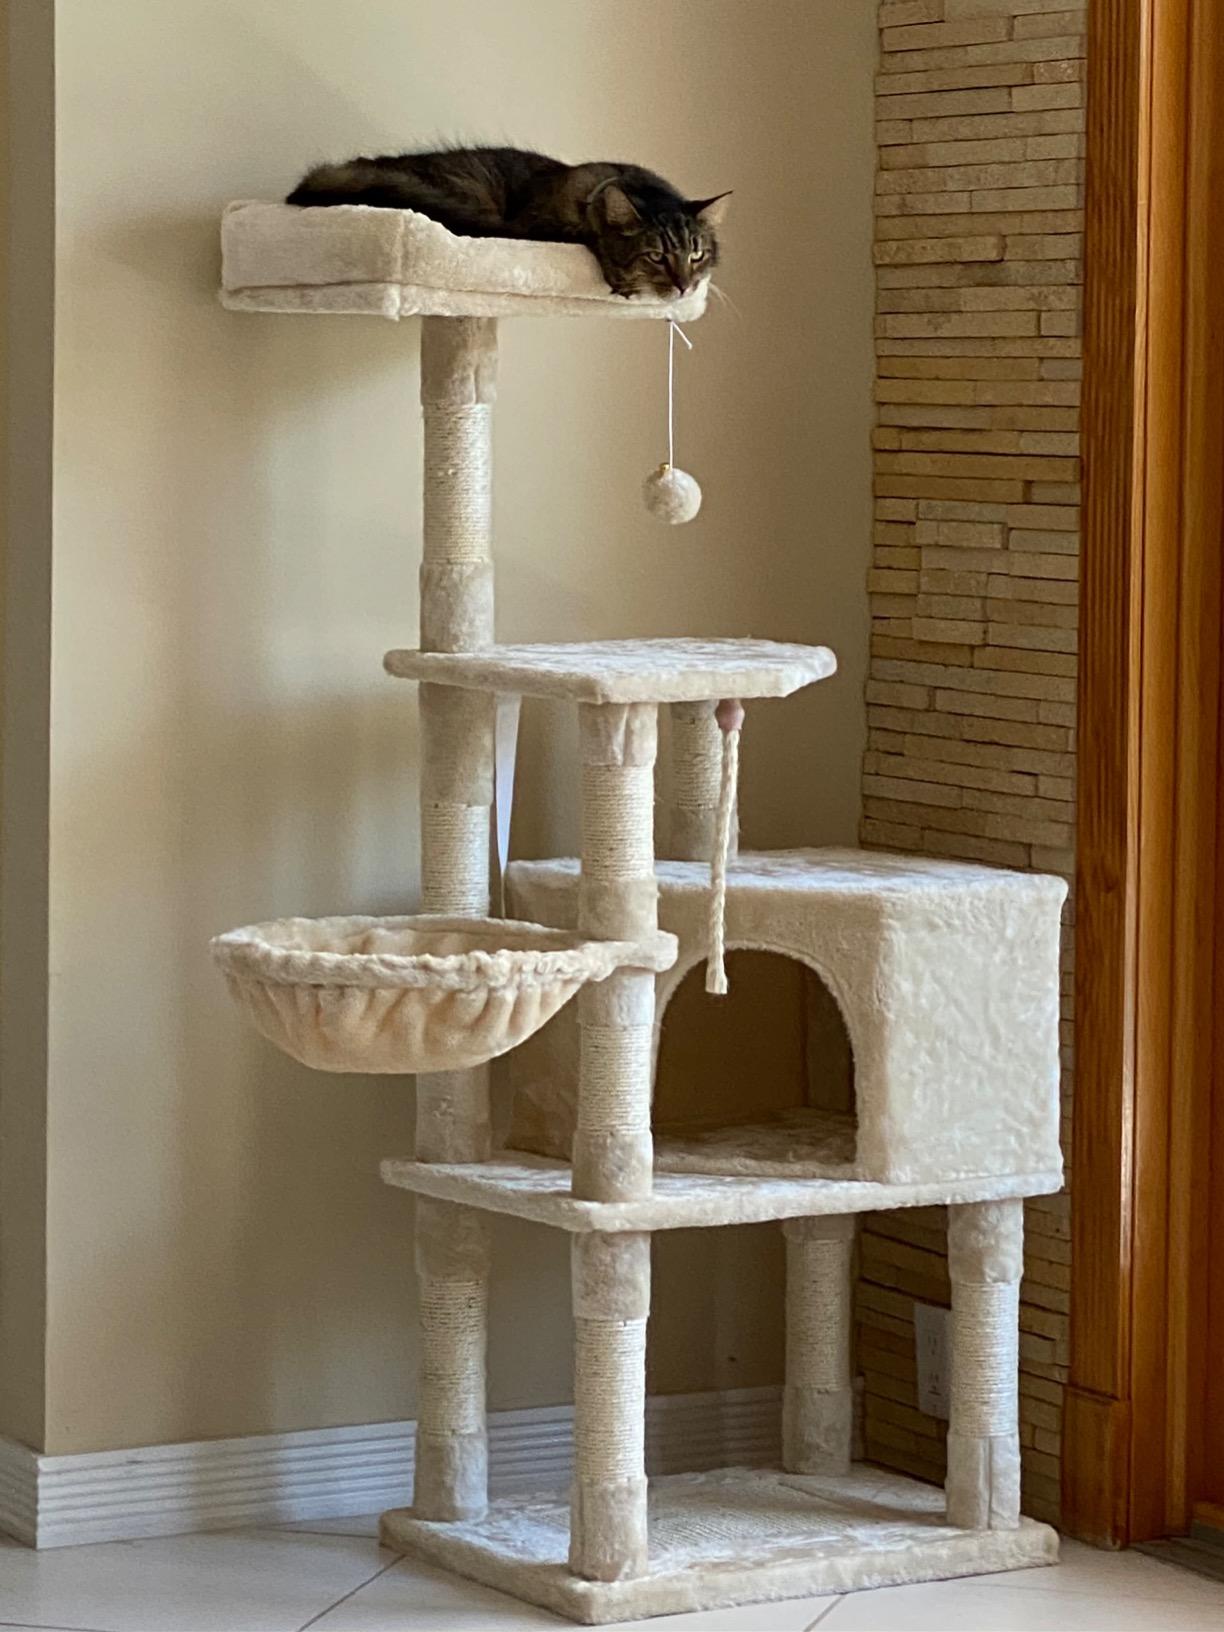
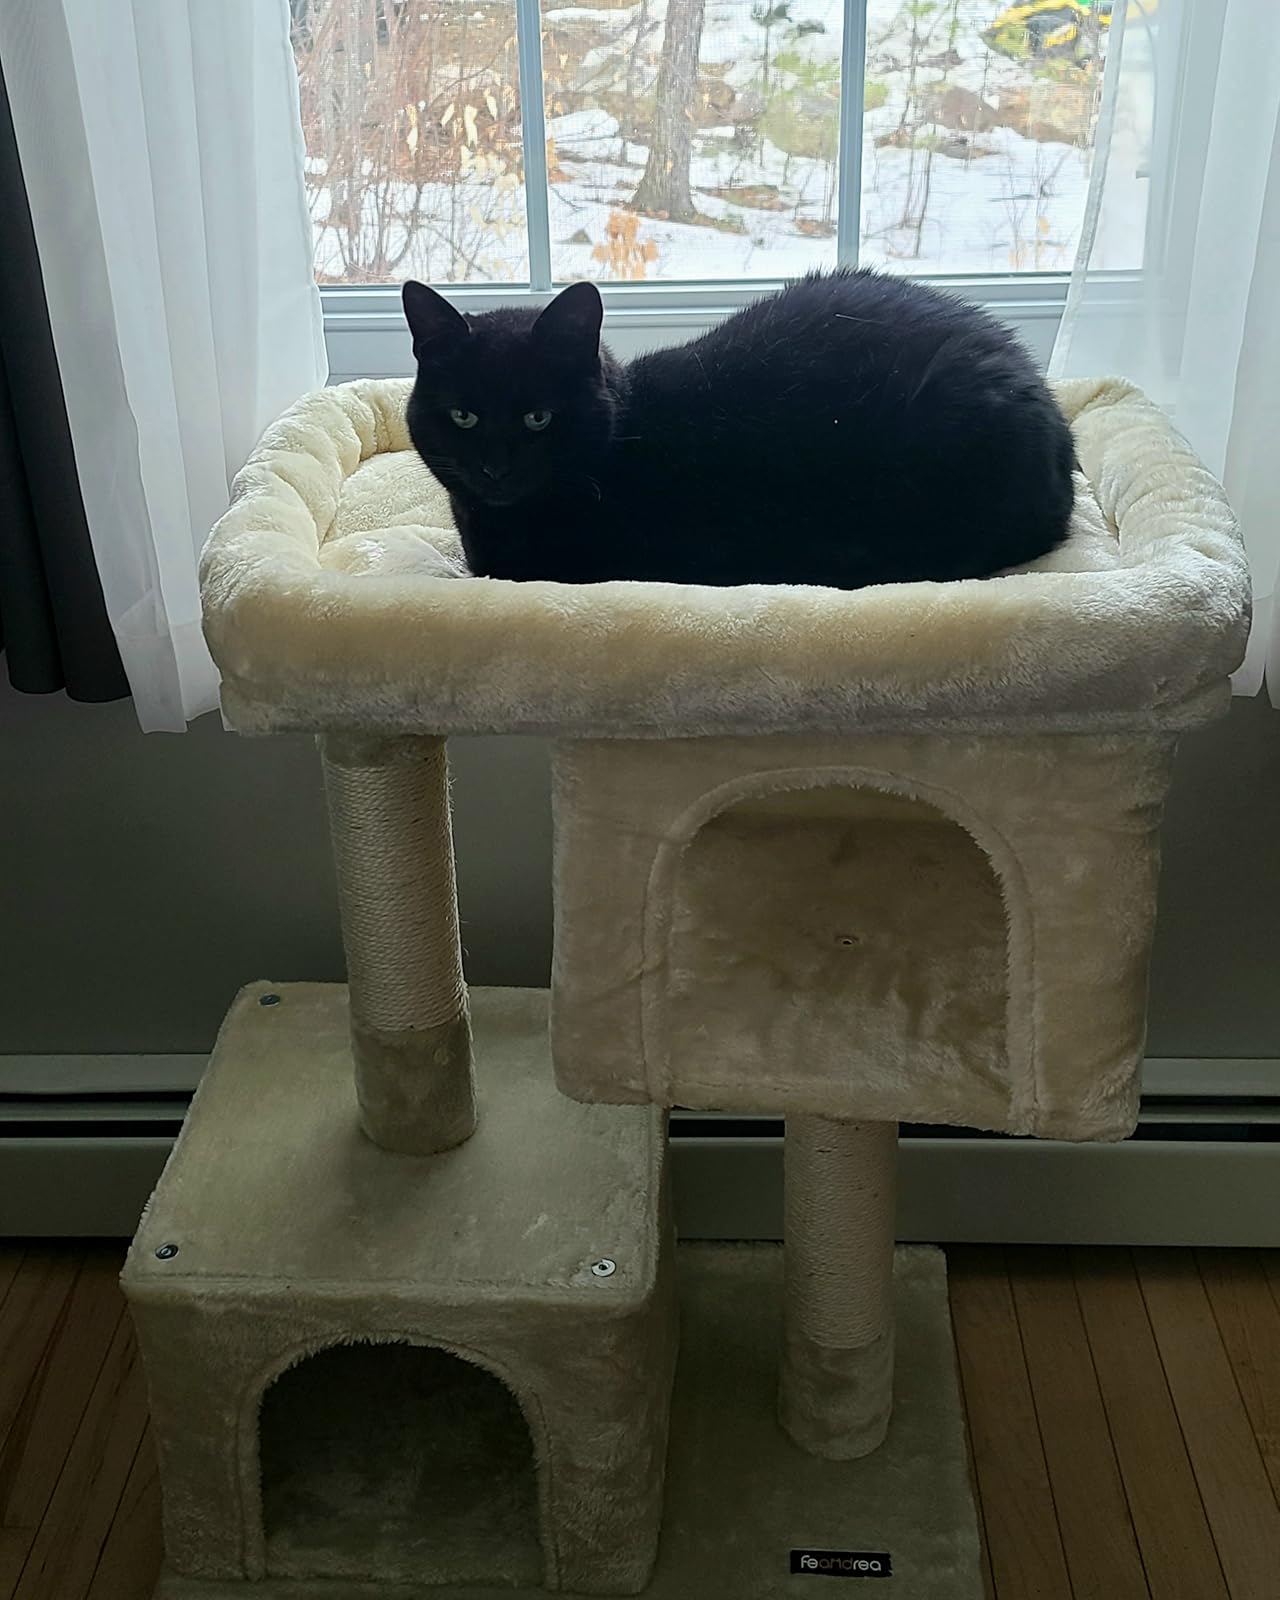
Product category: items_cat tree
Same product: no